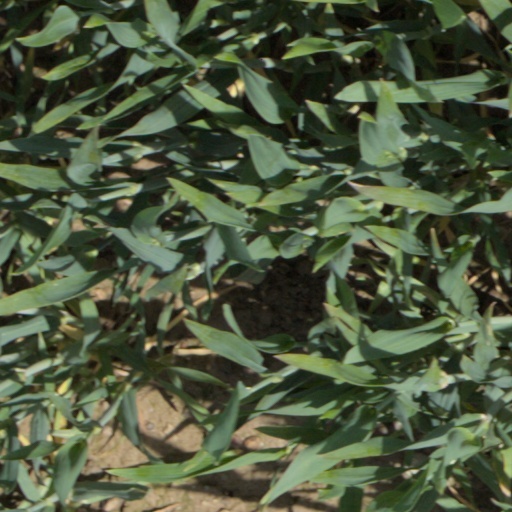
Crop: wheat